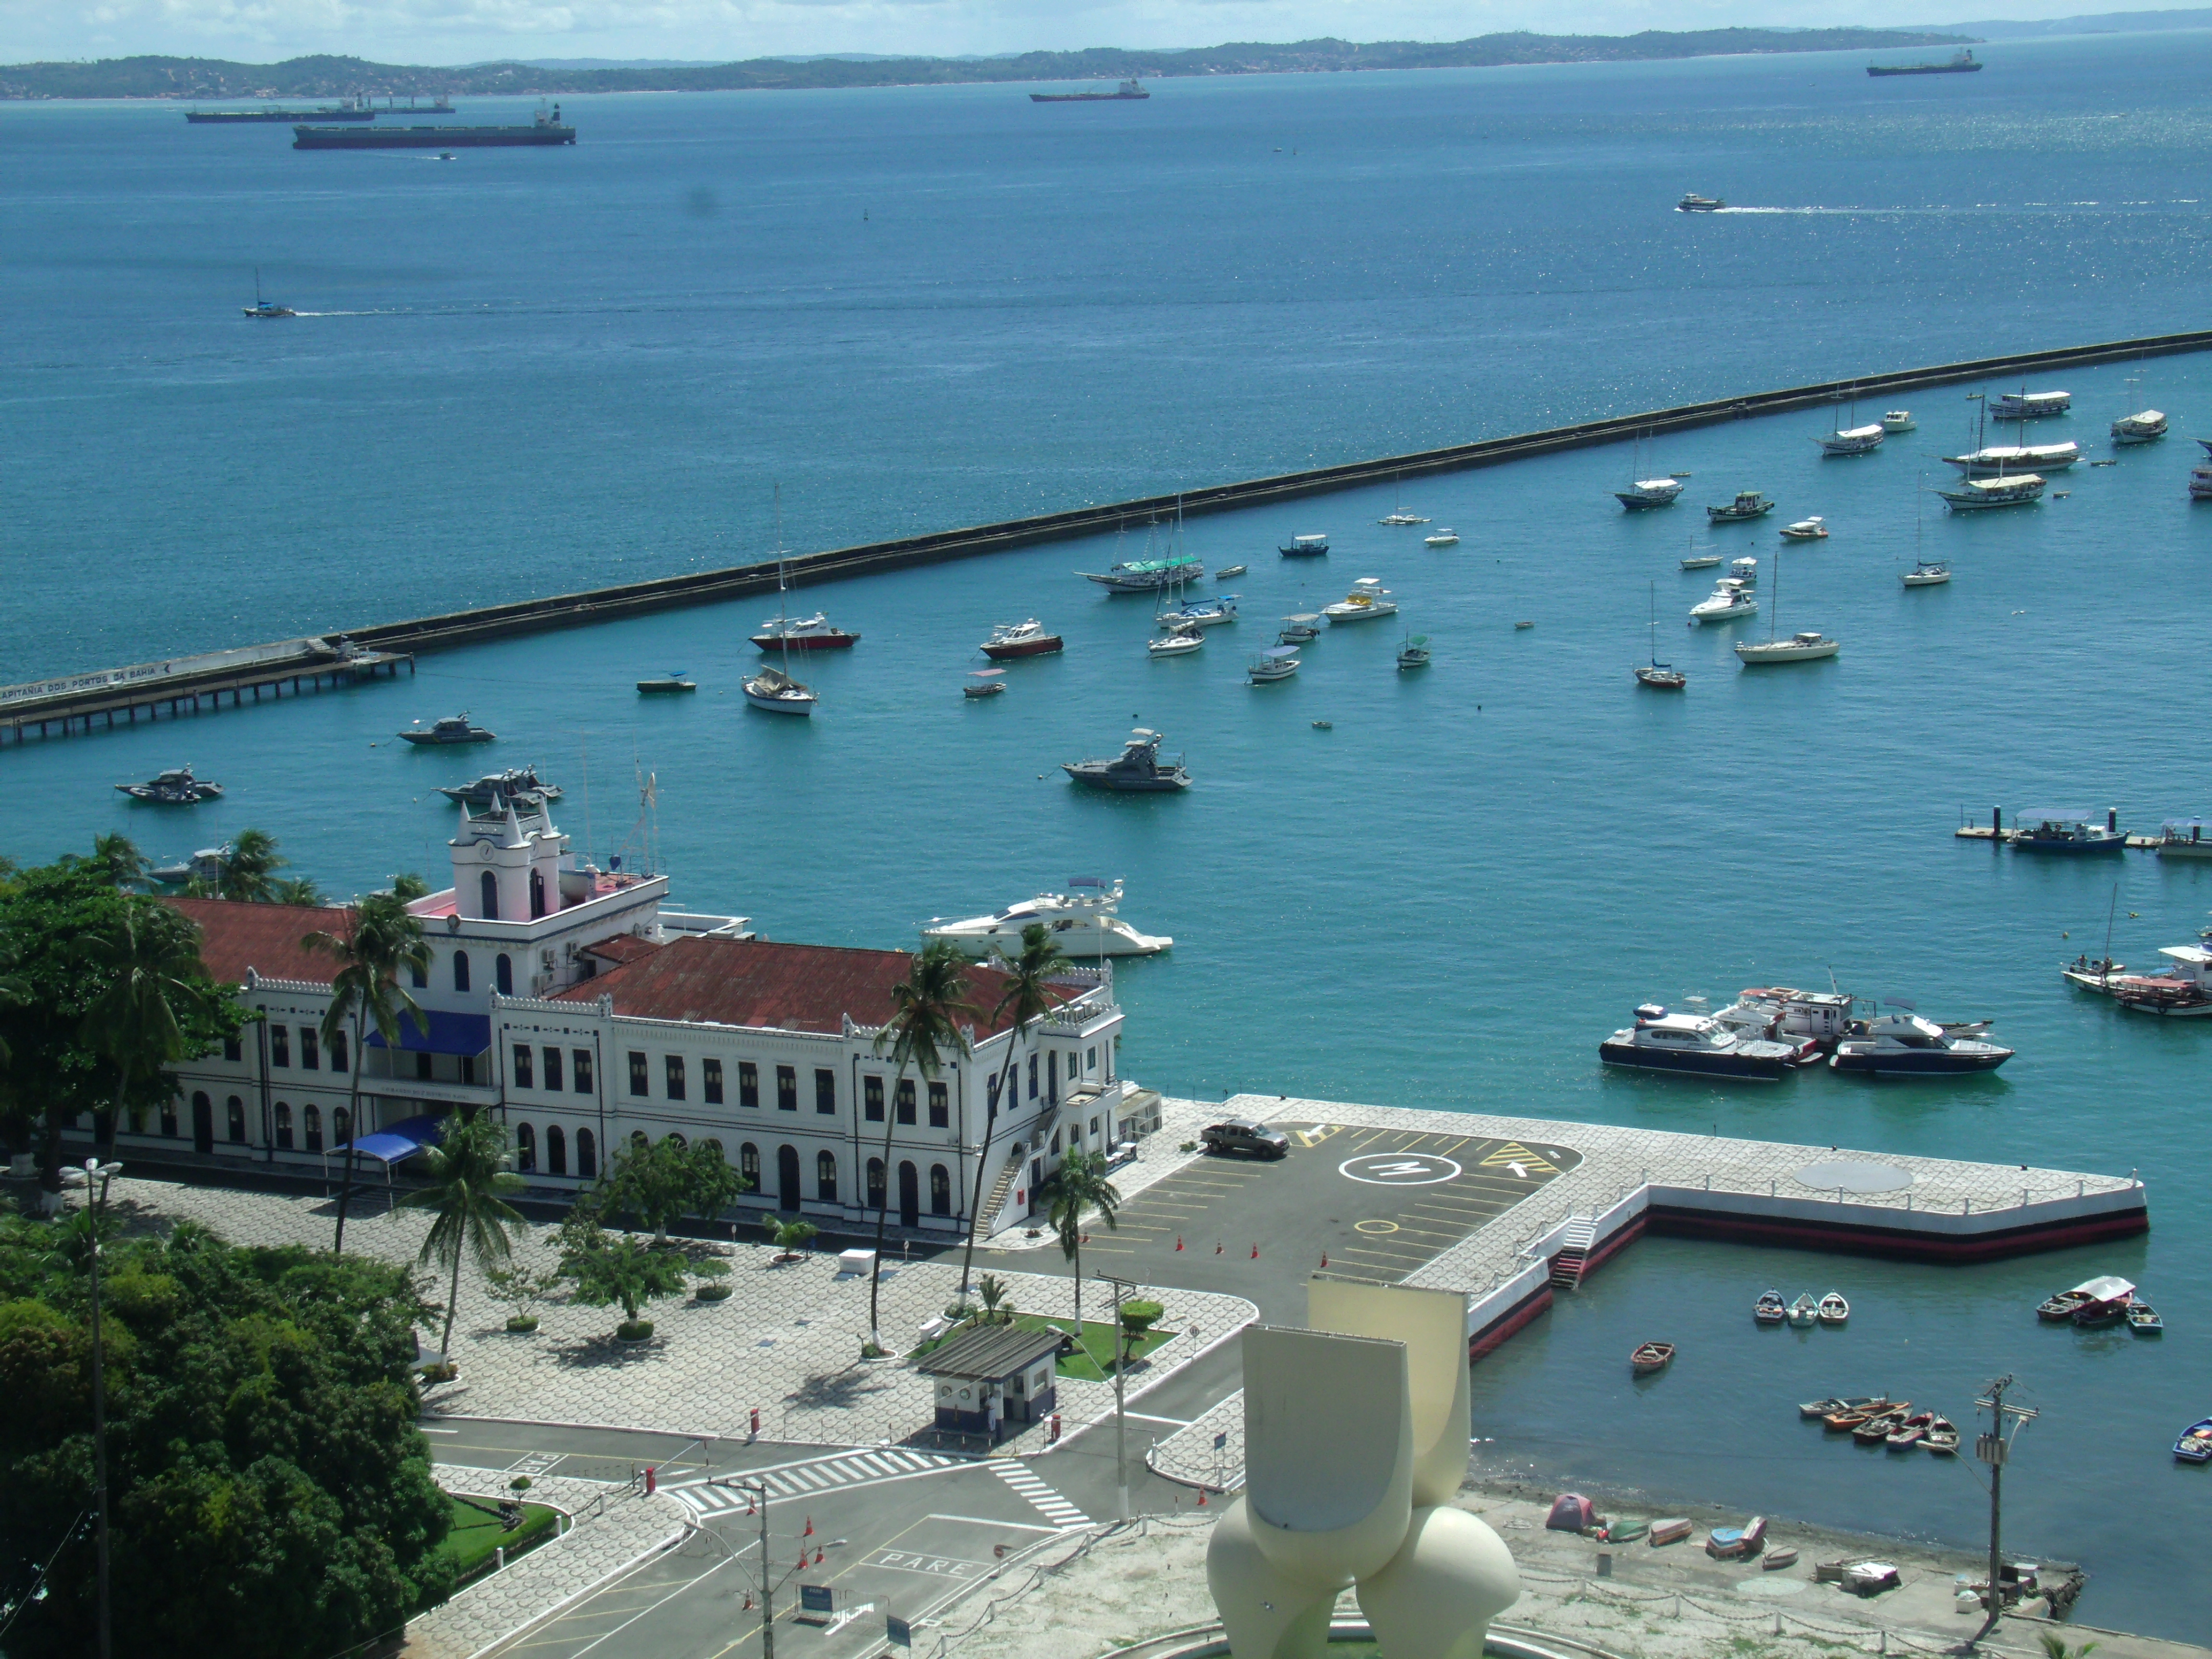
nature, sea, water, harbor, vacation, marina, coast, tourism, infrastructure, summer, breakwater, coastal and oceanic landforms, city, port, fixed link, dock, bay, ocean, channel, vehicle, nonbuilding structure, building